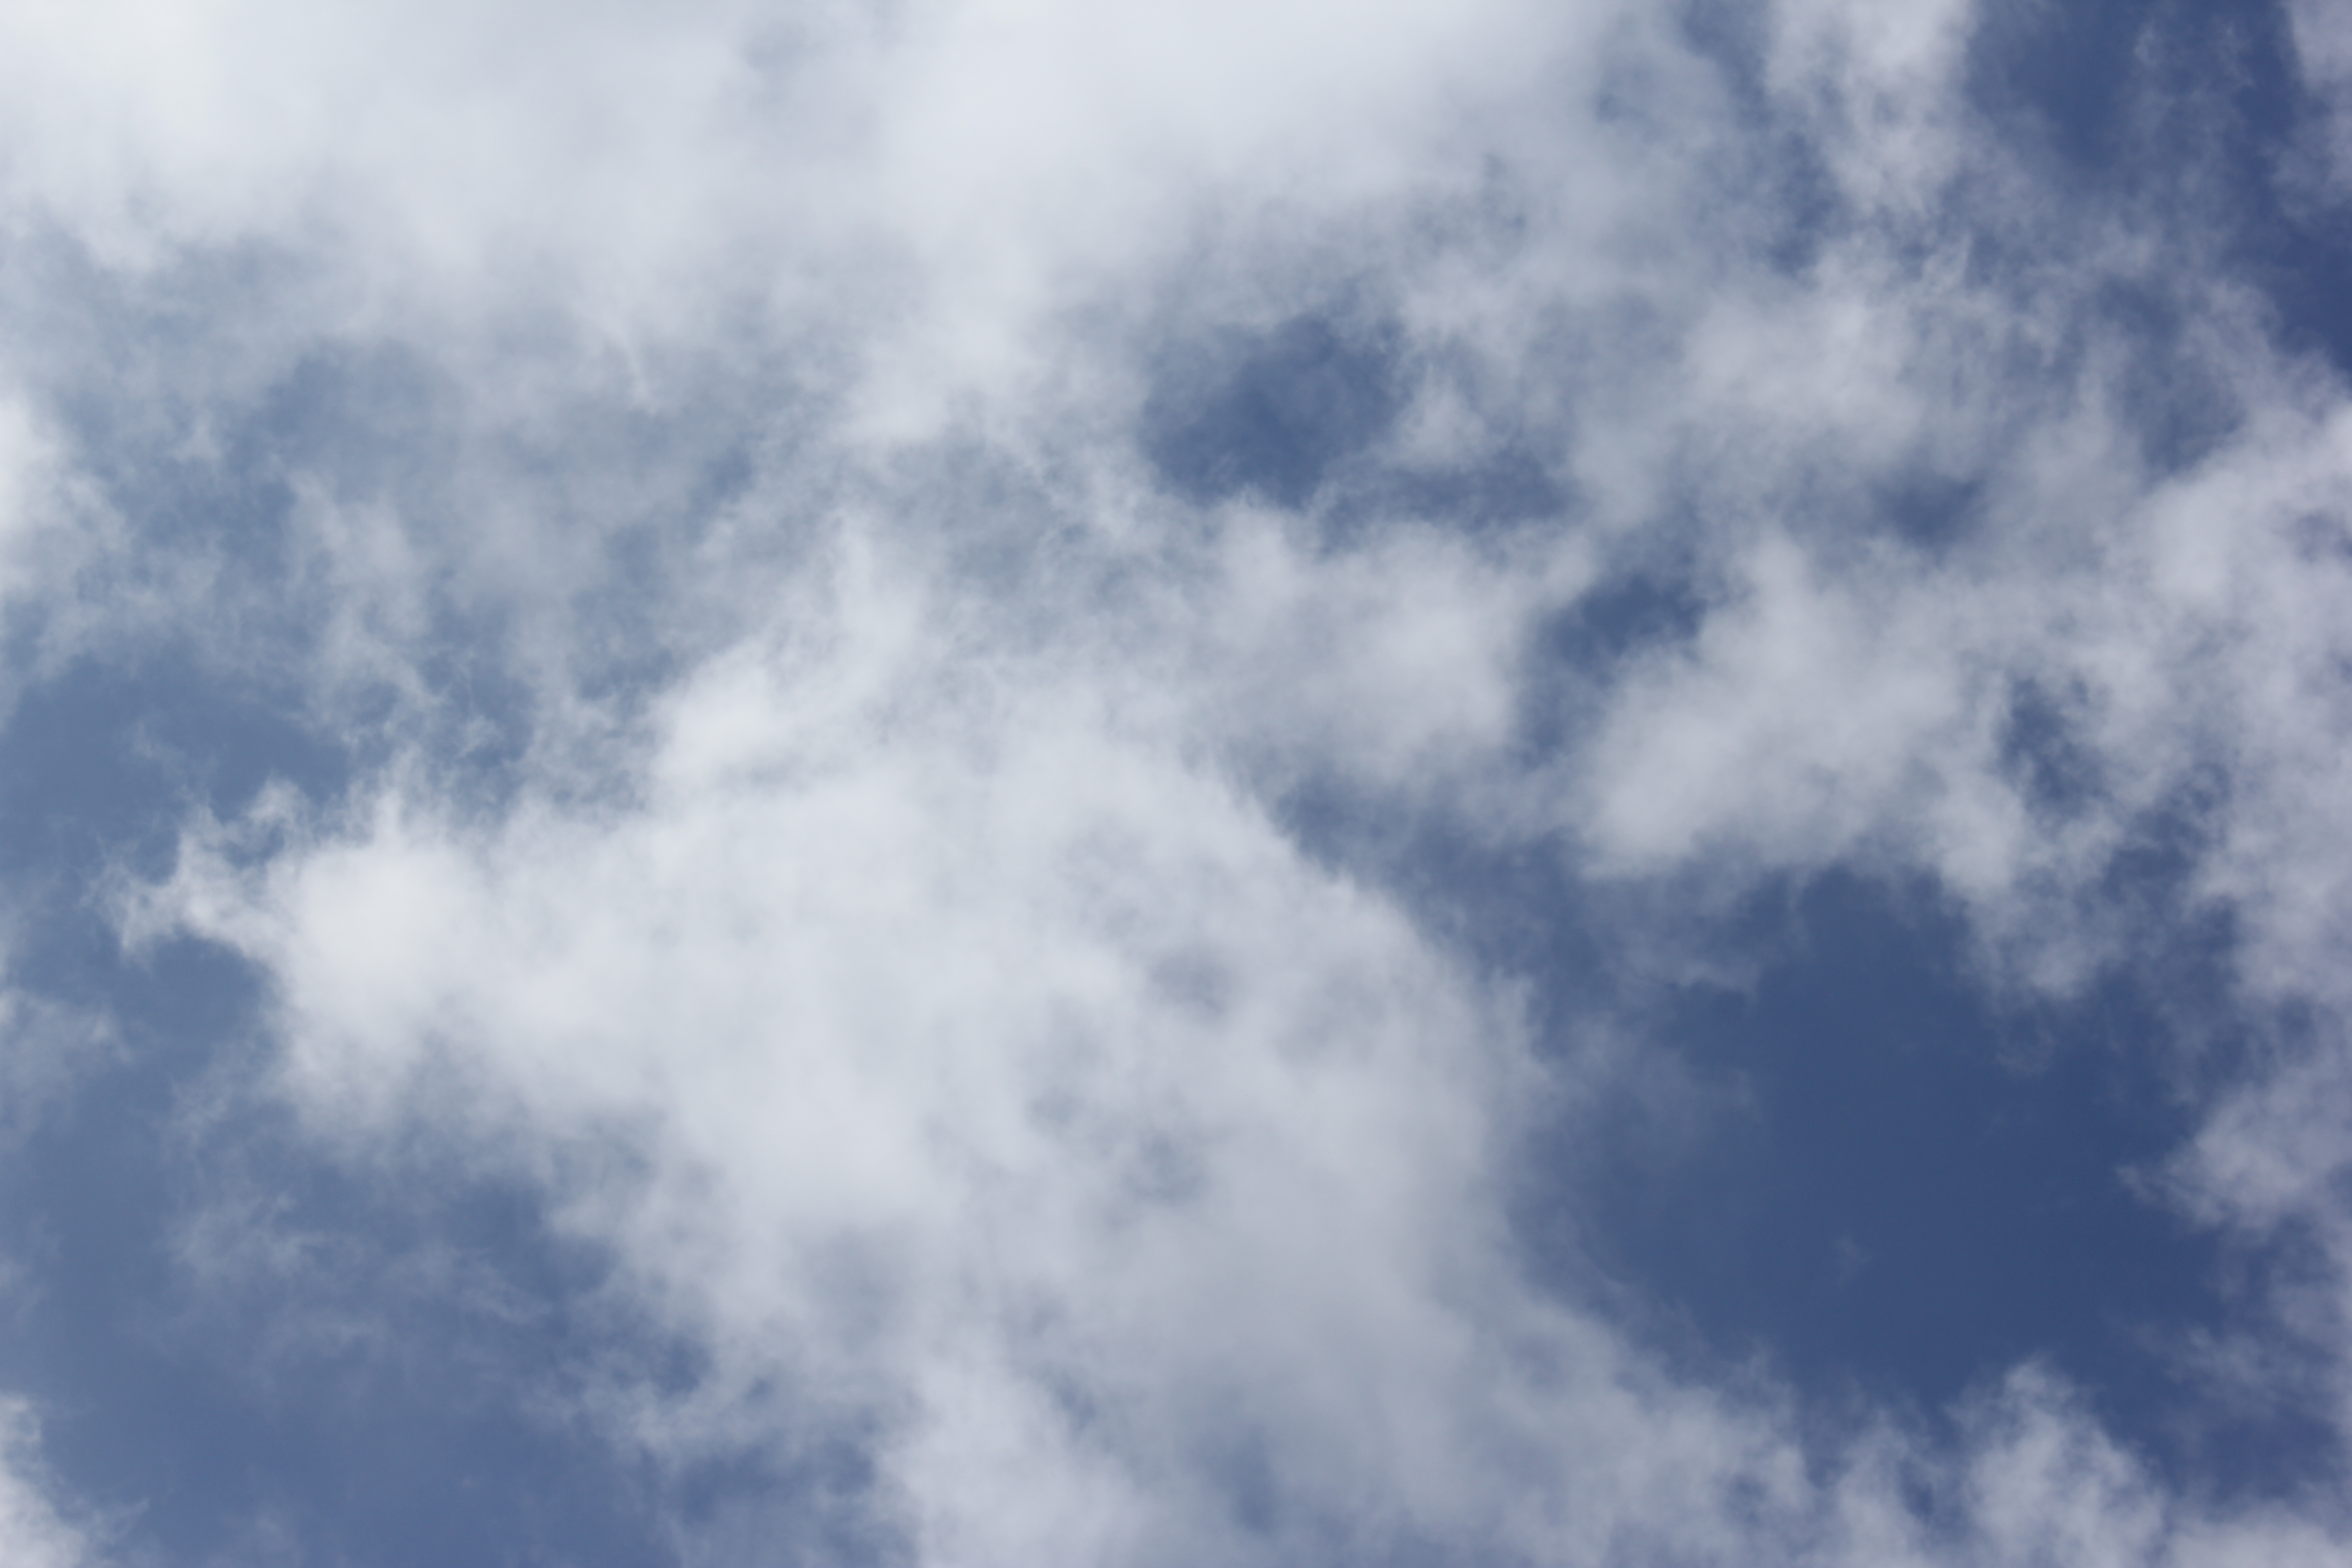
Cloud type: Altocumulus